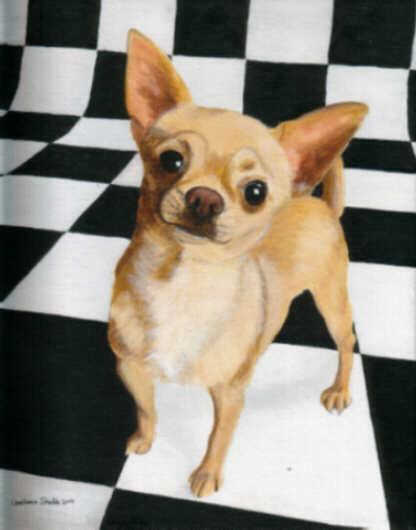
Chihuahua